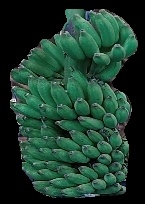
Variety: elakki-bale
Grade: grade1